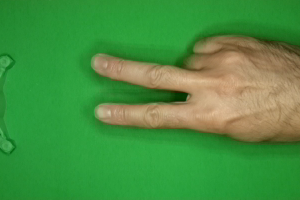
Label: scissors